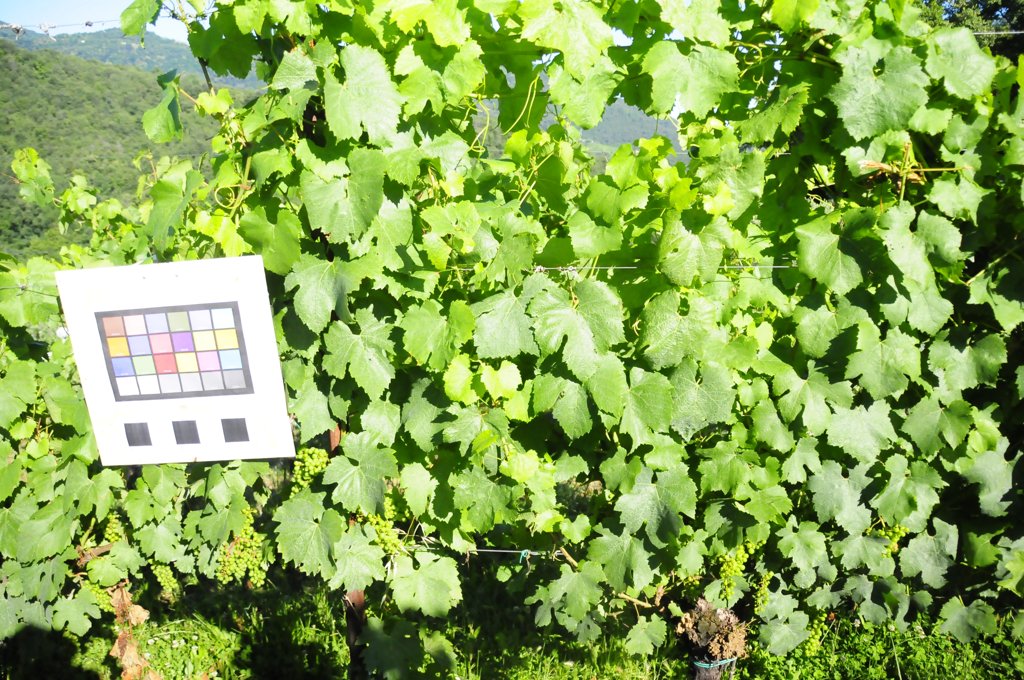
Berries visible: 375
Grape clusters: 11